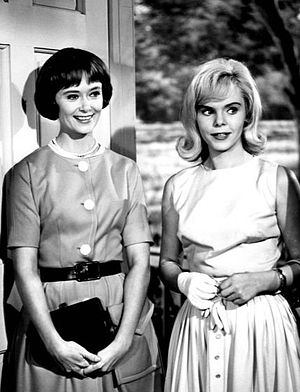
Jenny Maxwell
Jenny Maxwell var en amerikansk skuespiller.